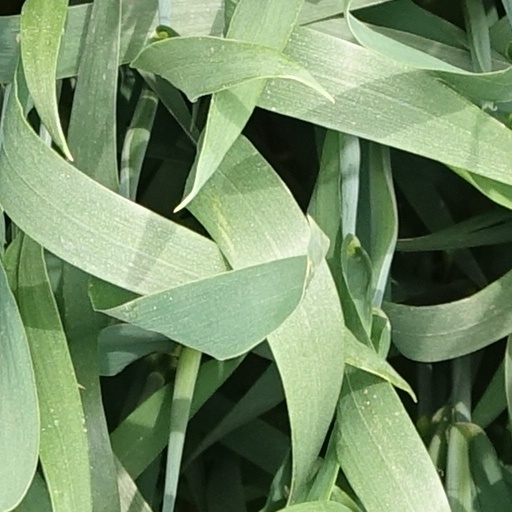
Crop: wheat